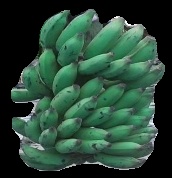
Variety: elakki-bale
Grade: grade3